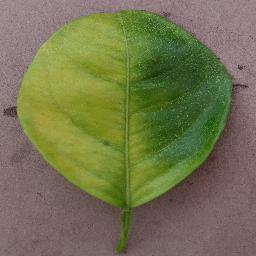
Label: Orange___Haunglongbing_(Citrus_greening)